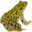
Label: frog